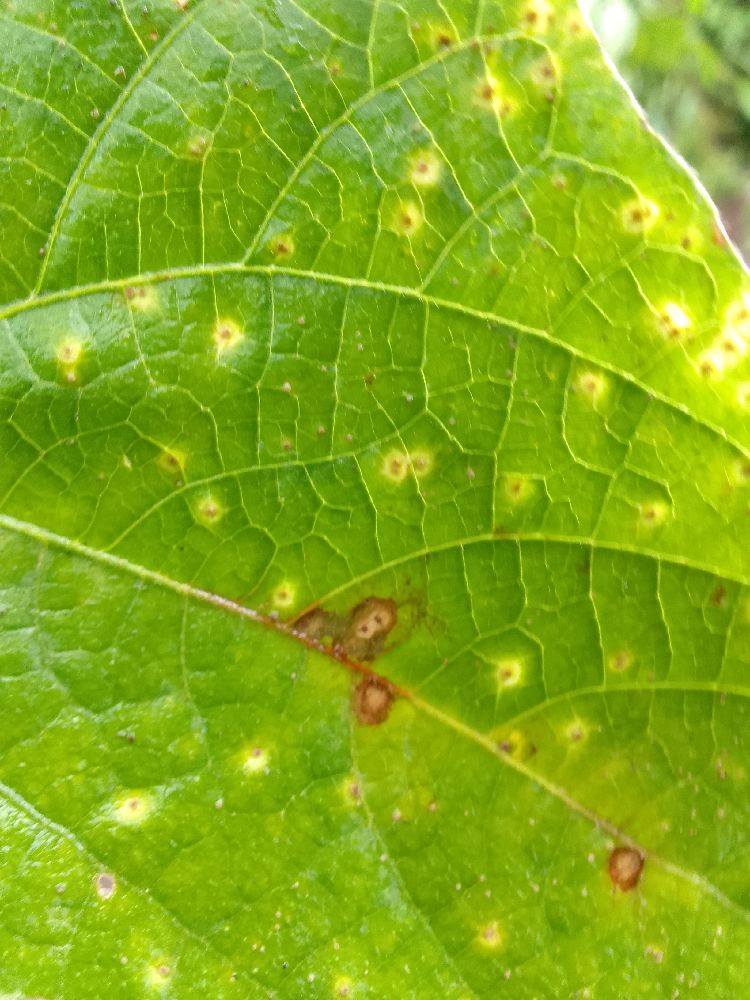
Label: rust